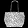
Label: Bag